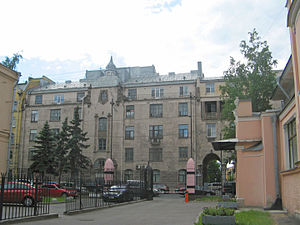
Administrativ inddeling af Sankt Petersborg / Kalininskij rajon
Ludvig Nobels hus i Sankt Petersborg
Den føderale by Sankt Petersborg i Rusland er administrativt inddelt i 18 rajoner, der igen er opdelt i 111 bydele: 81 bymæssige okruger, 9 byer og 21 landsbybebyggelser.